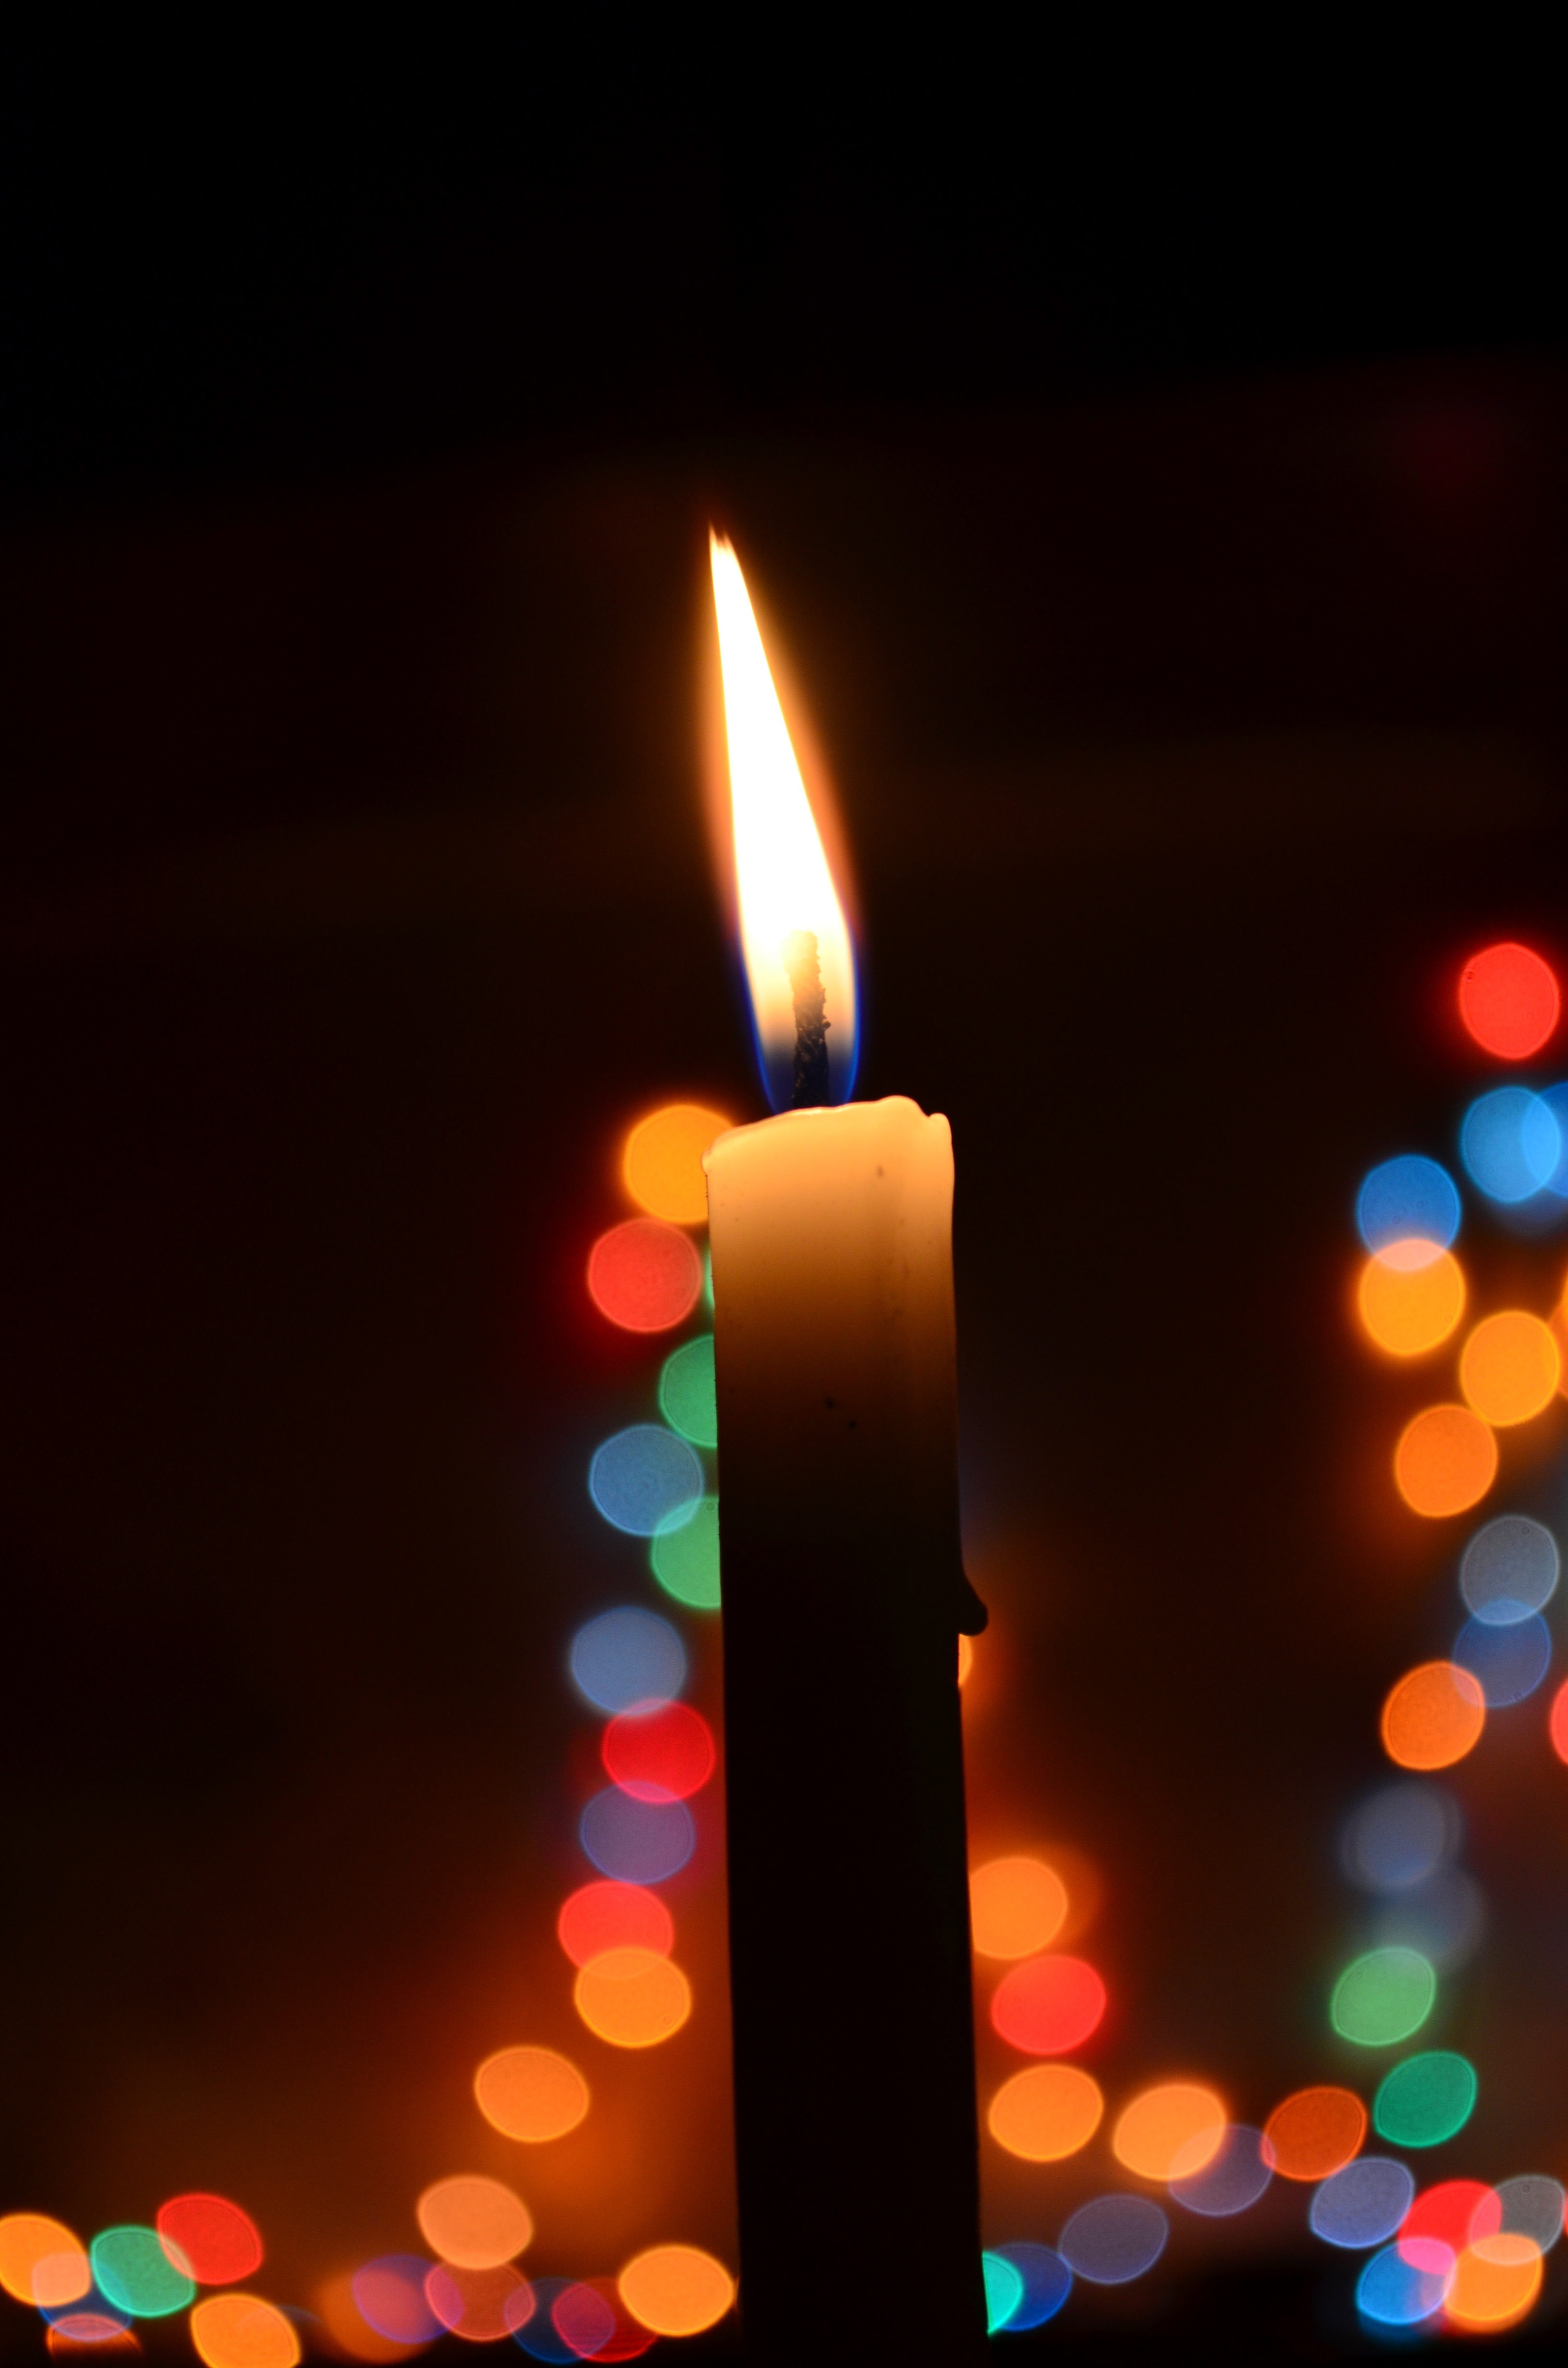
light, bokeh, night, color, flame, blue, candle, christmas, lighting, decor, christmas decoration, lights, shape, candlelight, wax candle, christmas lights